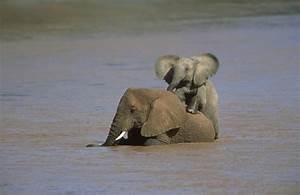
elephant